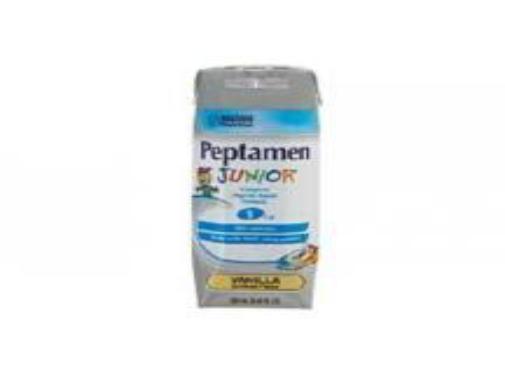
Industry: Food